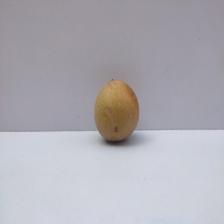
Size: Medium